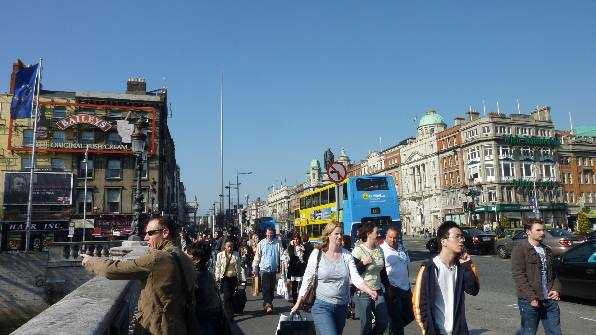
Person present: Yes